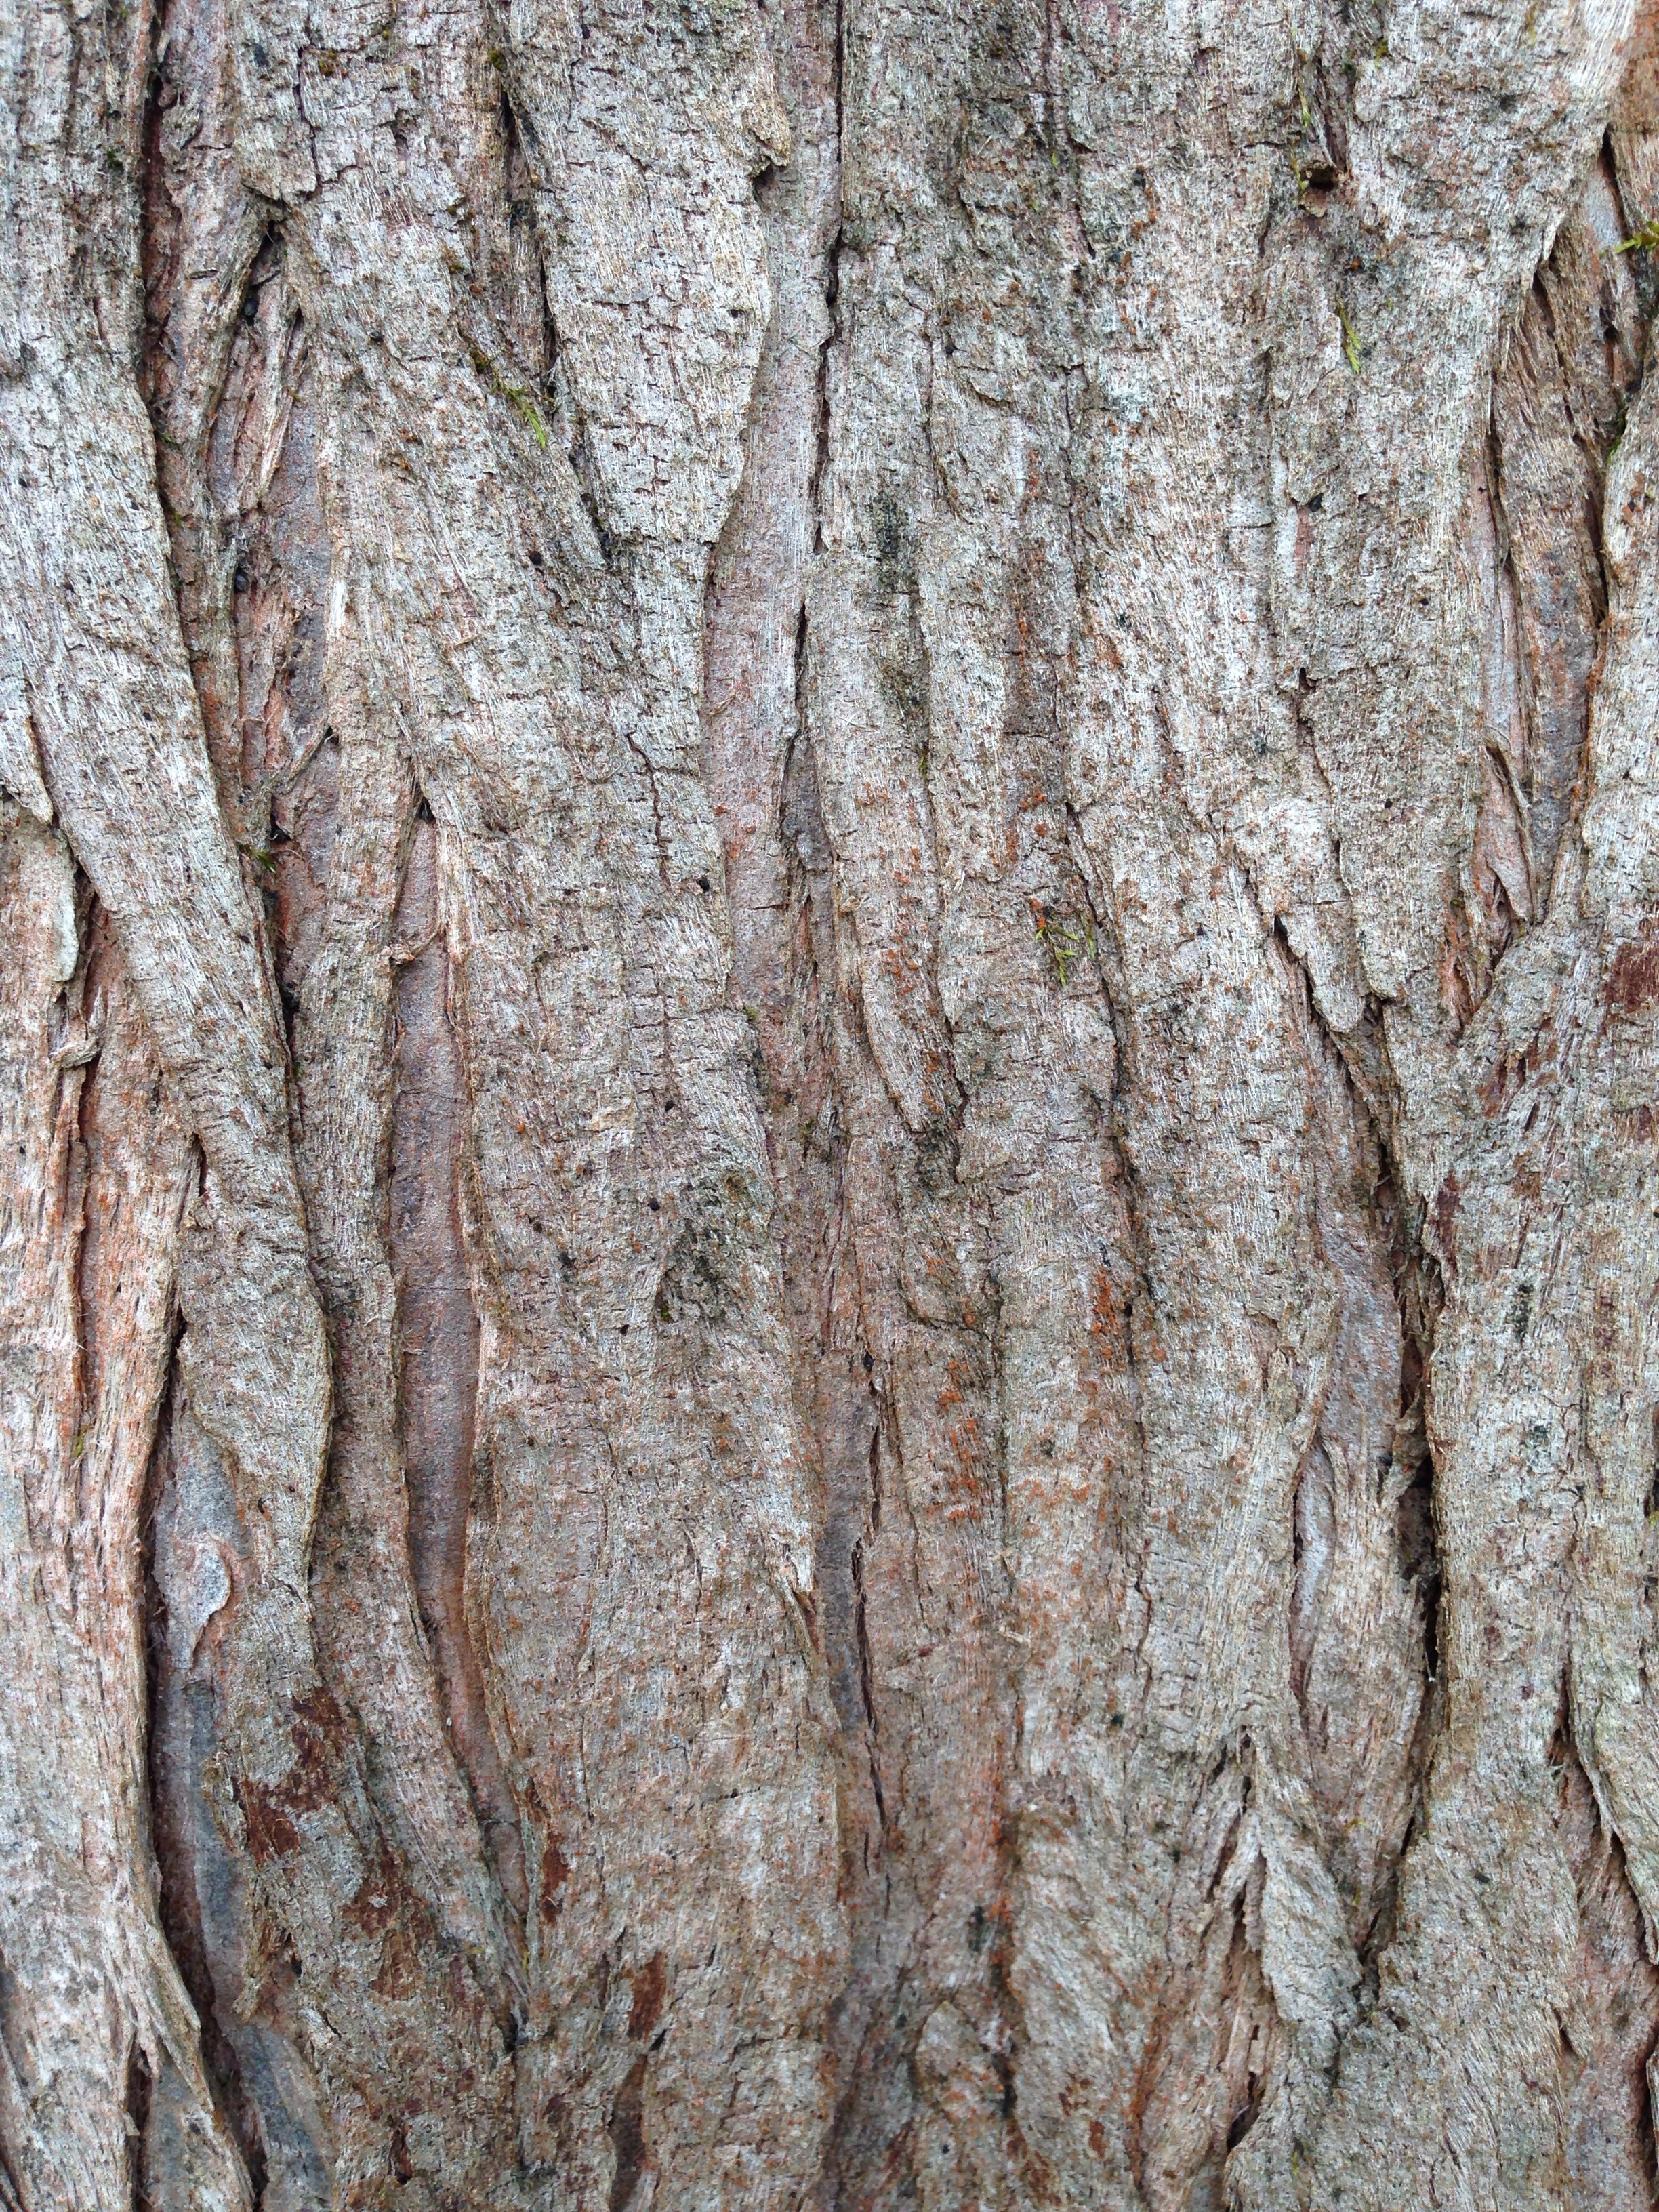
tree, nature, branch, structure, plant, wood, leaf, trunk, old, bark, log, birch, soil, twig, flowering plant, plant stem, woody plant, land plant